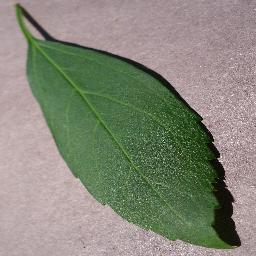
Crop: cherry
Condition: (including_sour)_healthy